Scrutineer

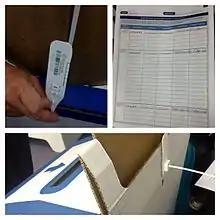
One formal duty of an election scrutineer involves verifying that the ballot boxes are empty when sealed and that the seals have not been tampered with at the end of polling

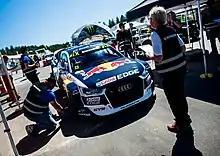
Scrutineers inspects a world rallycross supercar at the 2018 World RX of Sweden.

Rules vary concerning the number of scrutineers from a political party who are allowed to be present at each polling station. In some jurisdictions, each candidate or party may have one scrutineer or poll-watcher per constituency or precinct where voting or counting takes place. In other jurisdictions, such as in Australia and Canada, each party is permitted to appoint one or two scrutineers per polling booth. Scrutineers are often required to refrain from contact with voters, from wearing or displaying political slogans, or from otherwise exerting influence on the conduct of the election while it is taking place. Scrutineers may also report back unofficial results to their campaign headquarters, as the official results can take some time to be issued.